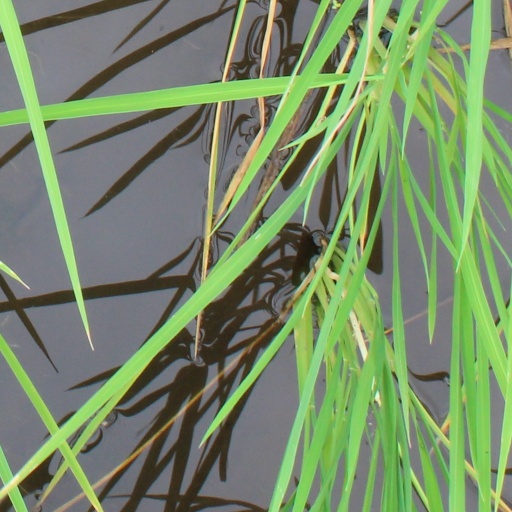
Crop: rice